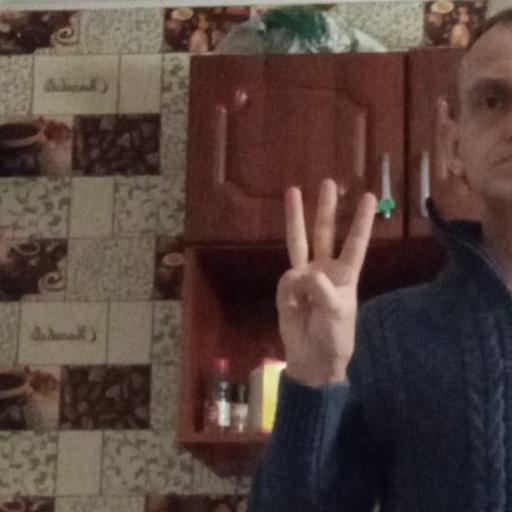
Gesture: three